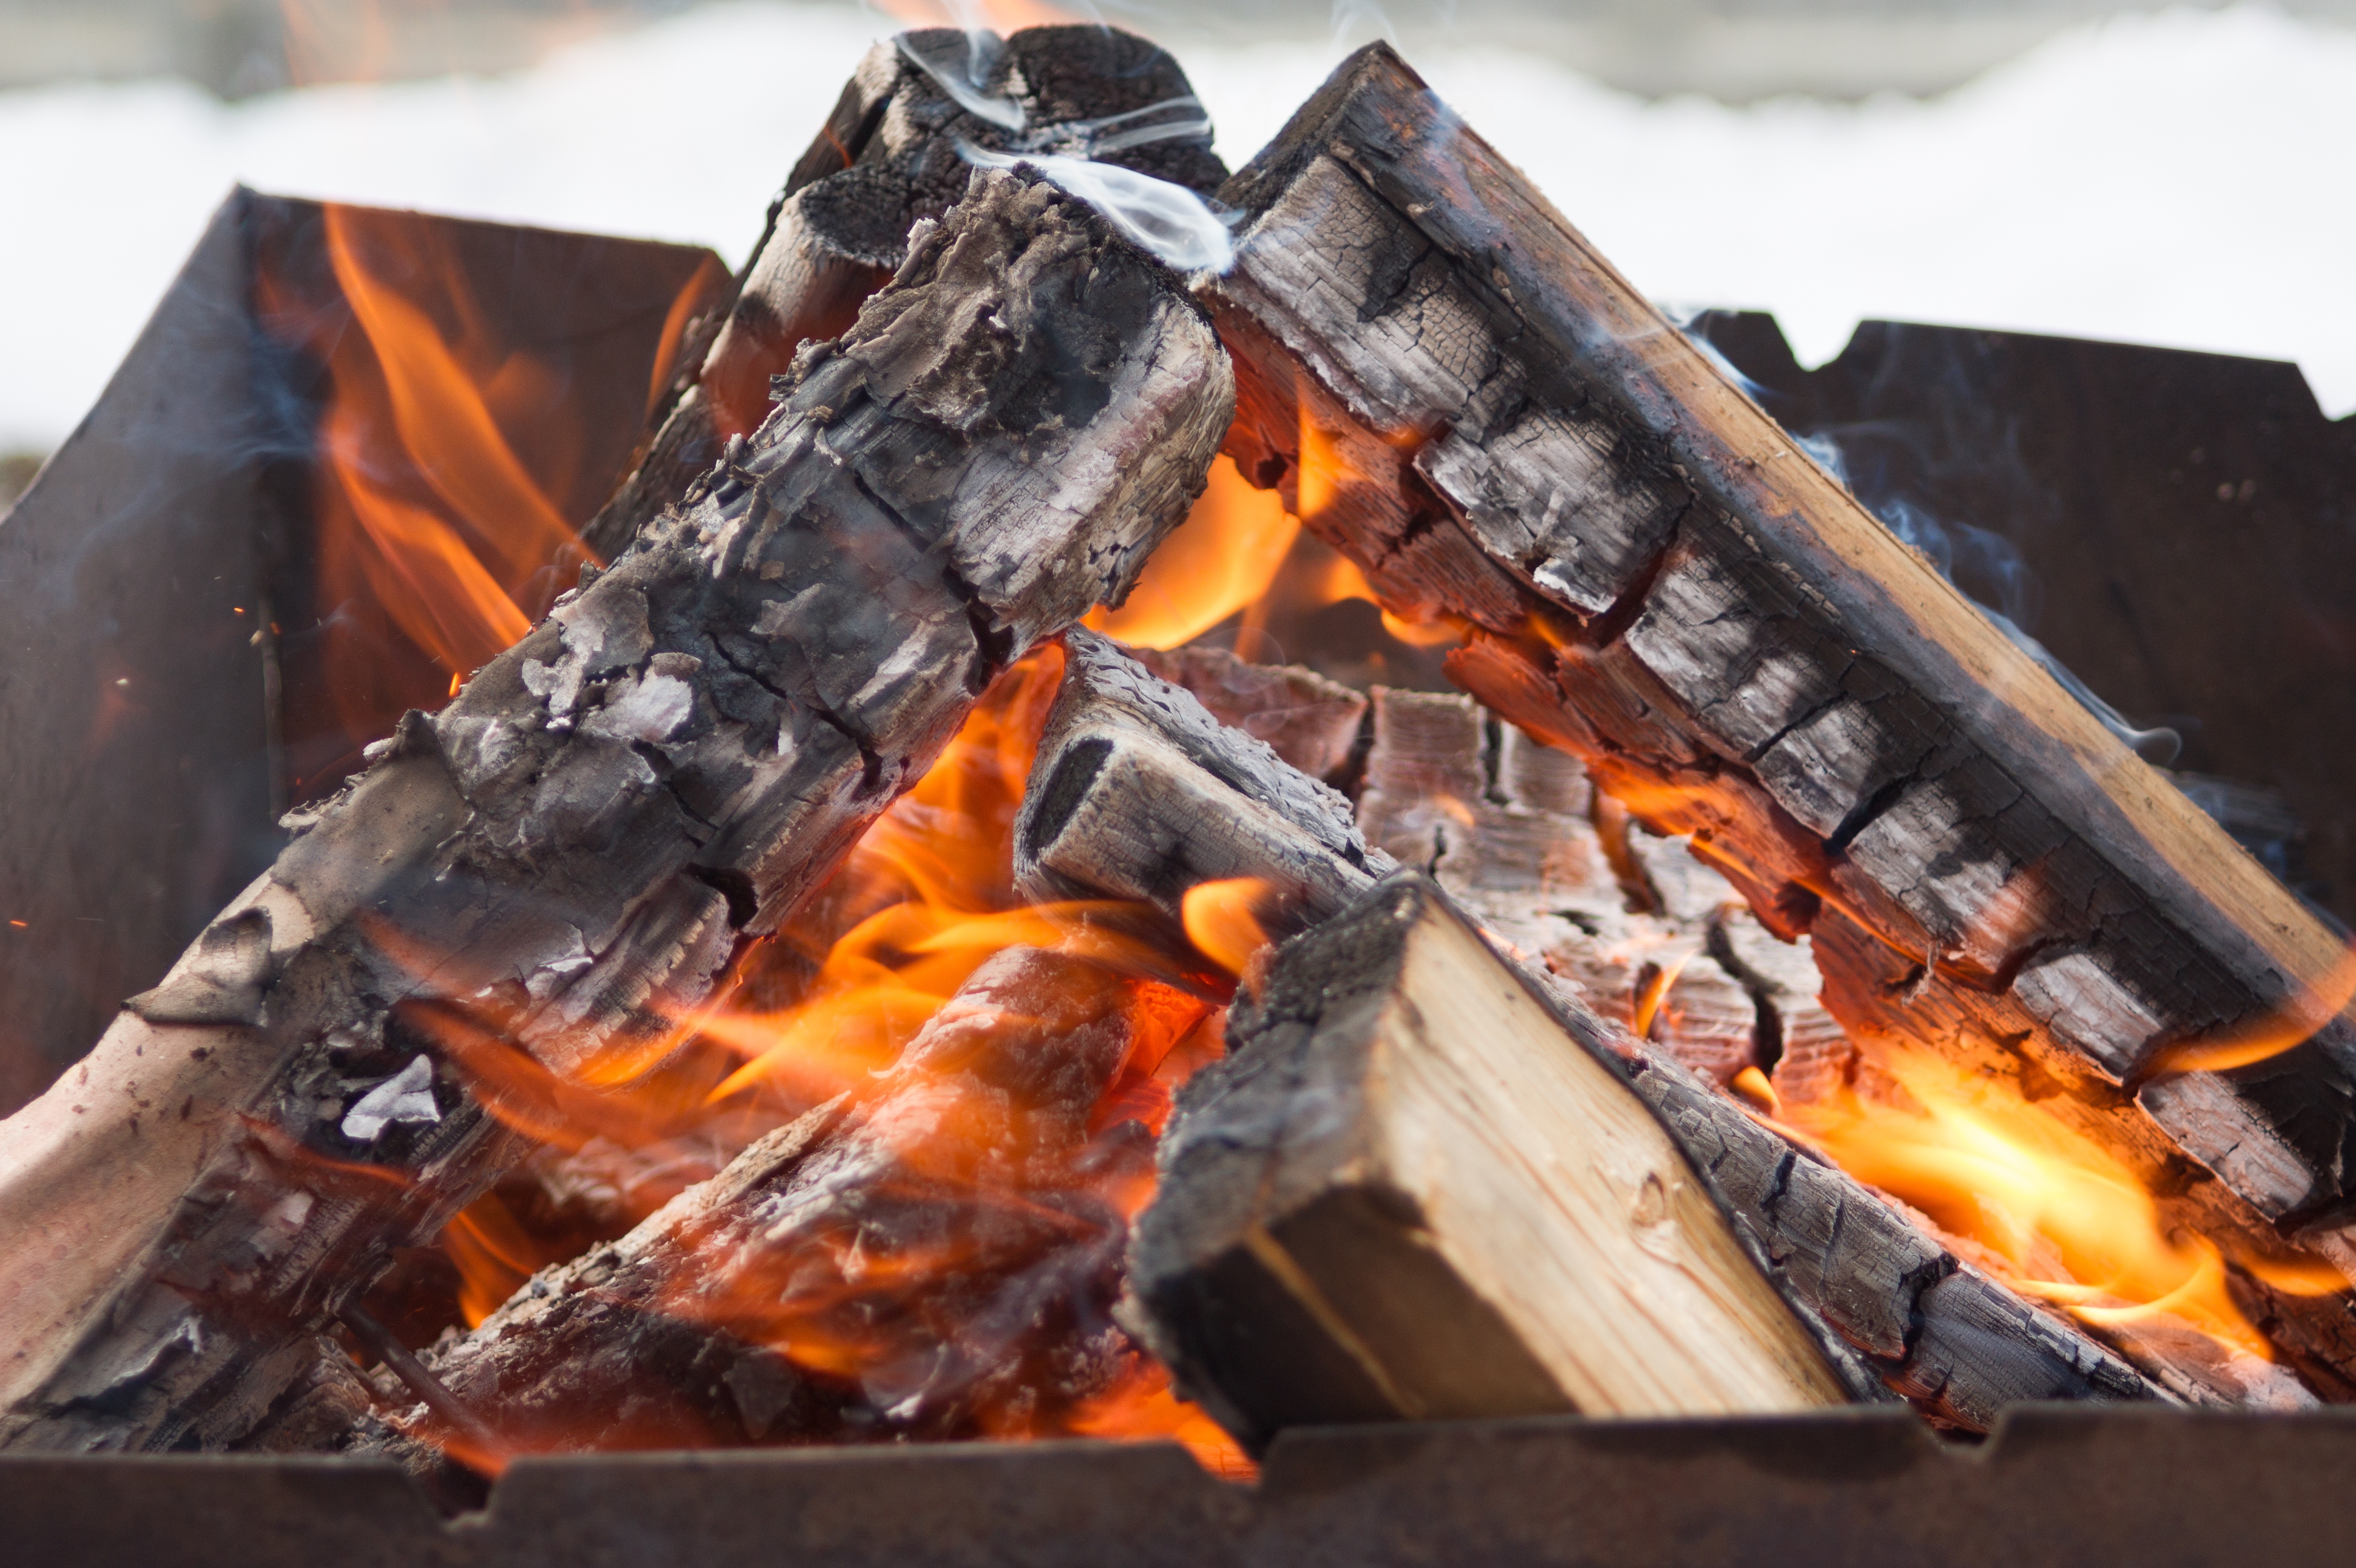
dish, food, flame, fire, firewood, campfire, burn, fever, burns, koster, firearm, coals, mangal